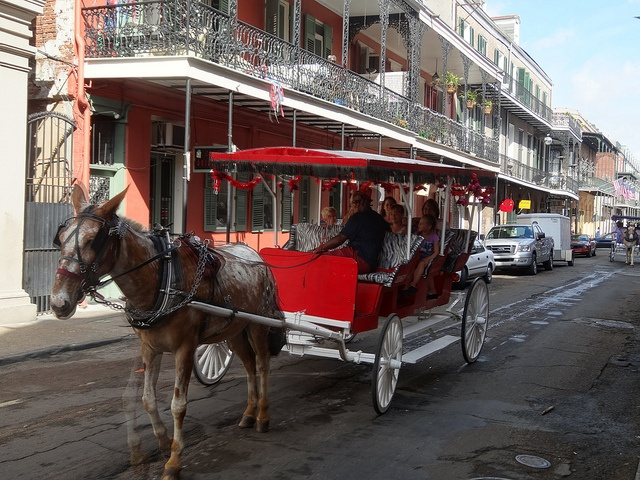
A red horse drawn carriage moving down a street.
People are taking a carriage ride through the city.
A brown spotted horse pulls a red carriage down a small street.
A carriage with a donkey in a street outside of a building.
a red cart being pulled down a road filled with cars